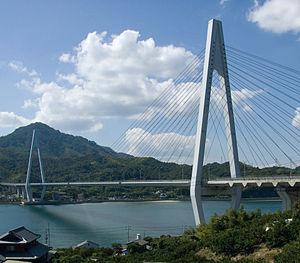
Le pont d'Ikuchi dans la Préfecture d'Hiroshima, Japon 日本語: 生口橋
Cette liste des ponts à haubans remarquables recense les ponts à haubans présentant des portées supérieures à 300 m, classés par ordre décroissant de longueur. Cet indicateur de classement est le plus couramment utilisé pour hiérarchiser les ponts à haubans. Si un pont a une longueur de travée supérieure à un autre, ce n'est pas pour autant que sa longueur de rive à rive ou d'ancrage à ancrage est supérieure à celle de celui-ci. Néanmoins la longueur de la travée principale est souvent en corrélation avec la hauteur des pylônes et la complexité pour la conception et le calcul de l'ouvrage. En tête de cette liste, il faut ajouter le pont haubané Yavuz Sultan Selim qui enjambe le Bosphore, inauguré le 26 août 2016 et dont la travée centrale atteint 1 408 mètres de longueur ; de tous les ponts existant au monde, il est également le plus large et est équipé des plus hauts pylônes de haubans.
Cet article a pour vocation de présenter une liste de ponts remarquables du Japon, tant par leurs caractéristiques dimensionnelles, que par leur intérêt architectural ou historique.